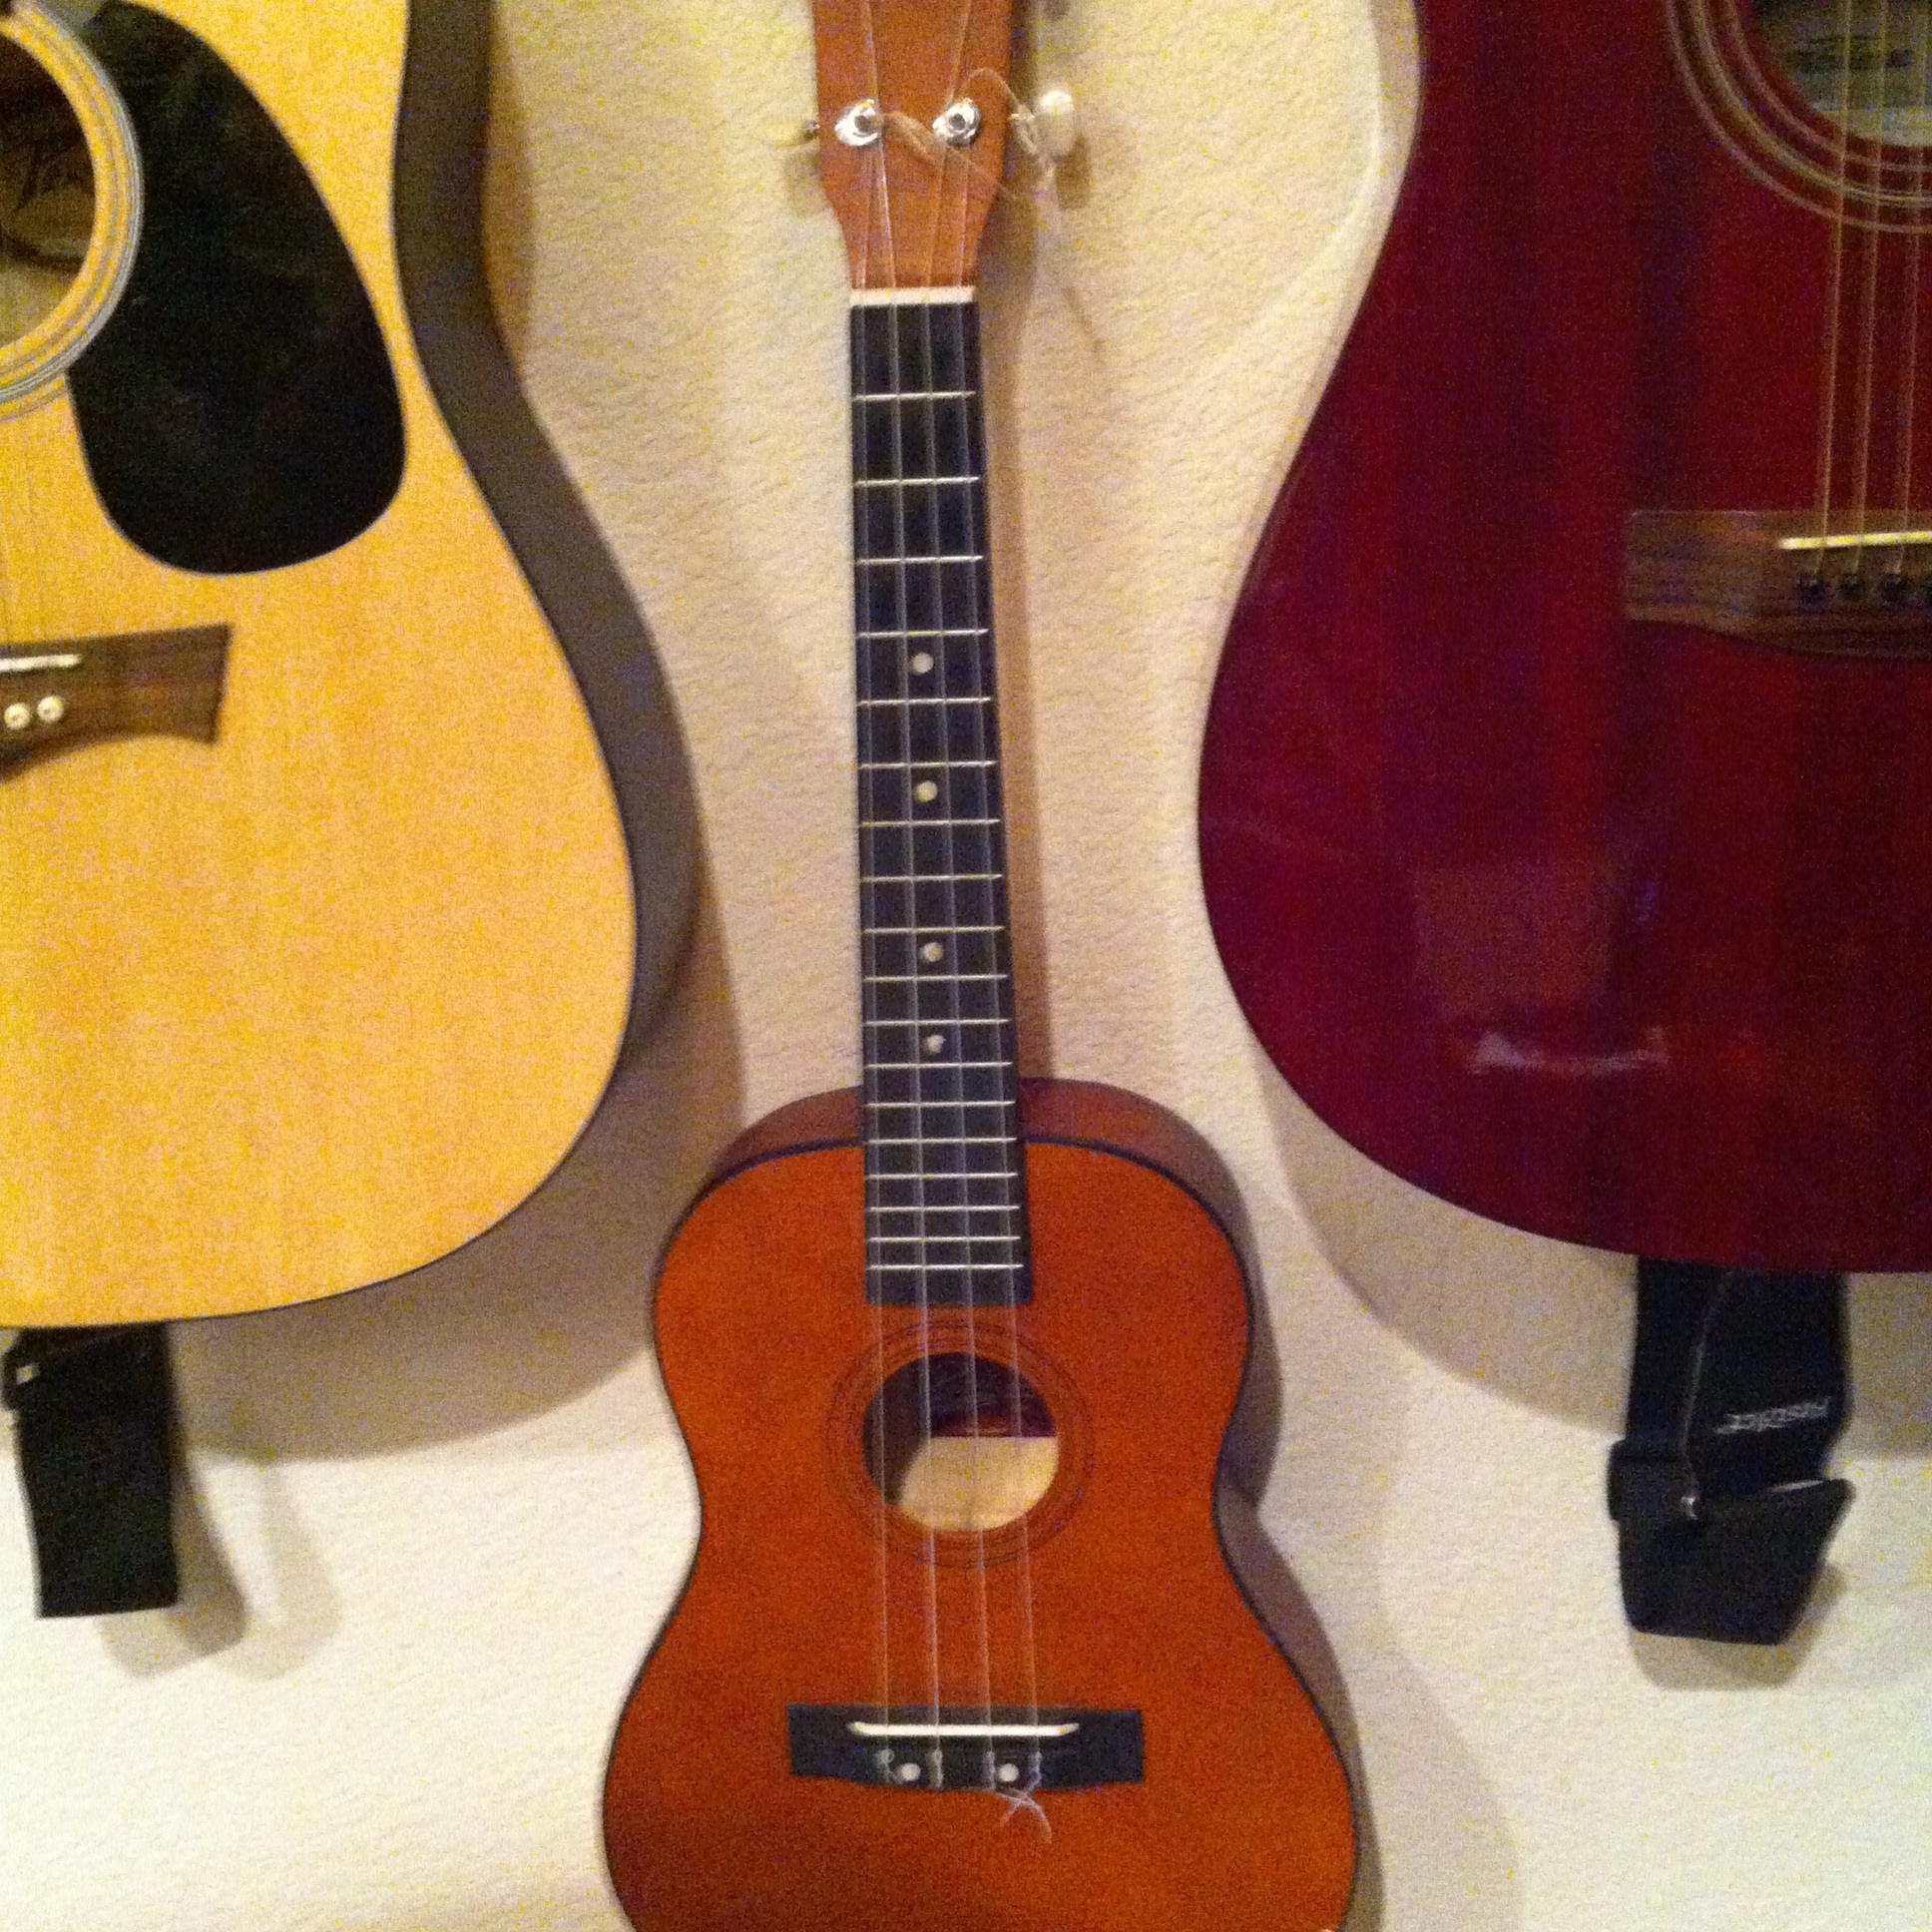
music, guitar, string, acoustic guitar, instrument, acoustic, musical instrument, ukulele, musical, wooden, hawaiian, bass guitar, viola, cuatro, fingerboard, string instrument, plucked string instruments, slide guitar, acoustic electric guitar, viol, cavaquinho, vihuela, jazz guitarist, bass violin